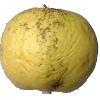
Label: golden_apple